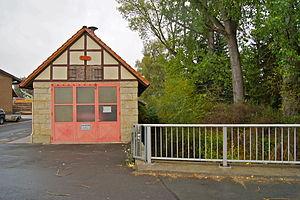
Einbeck (Wenzen), Allemagne: Caserne des Pompiers